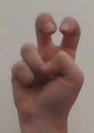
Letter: toot